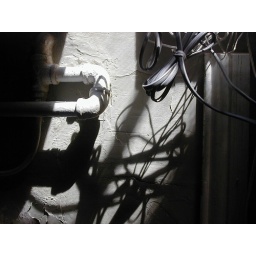
One of thousands of views of clutter and tangles -- of dog hair, wires, paper -- in my house.